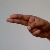
The image shows a hand gesture representing the letter 'H' in Indian Sign Language.